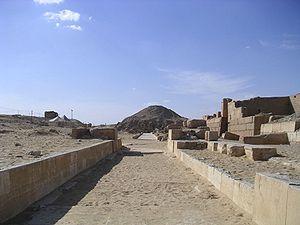
La pyramide d'Ounas est une pyramide à faces lisses située à Saqqarah, près du Caire, en Égypte. Elle a été construite par le pharaon Ounas, dernier roi de la Vᵉ dynastie. Elle est la première pyramide dont la chambre funéraire est décorée des textes des pyramides. Son nom antique est « La pyramide qui est la beauté des lieux ».